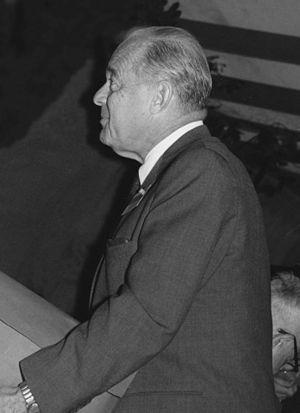
Paul Alfred Weiss, né le 21 mars 1898 à Vienne et mort le 8 septembre 1989 à White Plains, est un biologiste austro-américain réputé pour ses travaux en embryologie expérimentale et en neurobiologie.